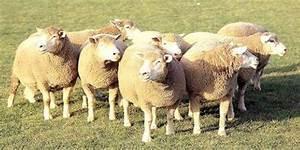
sheep